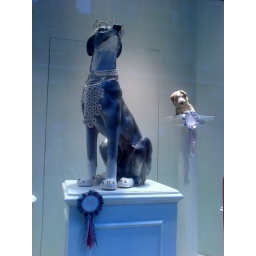
Jewellery on display in the window at. Liberty's Dept. Store, London. Gotta keep the girls happy!